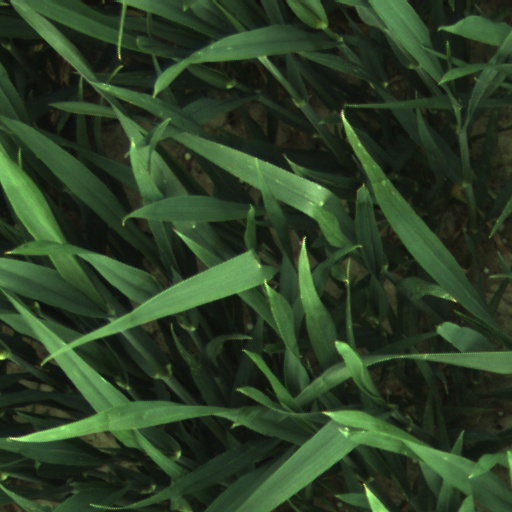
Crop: wheat